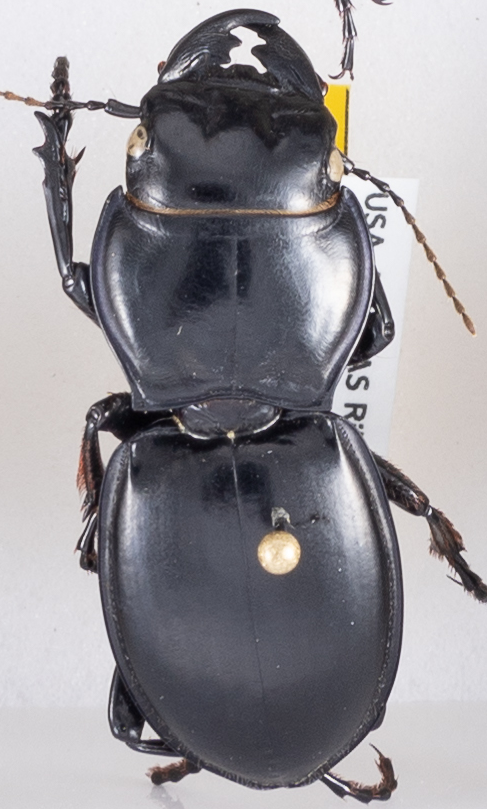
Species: Pasimachus californicus
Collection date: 2020-06-15
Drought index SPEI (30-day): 0.142
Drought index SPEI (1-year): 1.038
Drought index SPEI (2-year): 1.69